Varig Logística

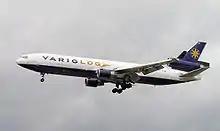
A McDonnell Douglas MD-11F of VarigLog on approach to Frankfurt Airport in 2006

On 25 August 2000, Varig Logística was founded as a separate company from the main airline Varig. The airline started operations in September 2000. The new venture took over all cargo operations, a staff of 1,345 employees and a fleet of 11 cargo aircraft, 4 Boeing 727-100F, 4 Boeing 727-200F and 3 McDonnell Douglas DC-10-30F; At that time, Varig Logística was the largest cargo airline in the country, with distribution centers in São Paulo, Rio de Janeiro, Manaus, Porto Alegre, Miami, New York City and Frankfurt.